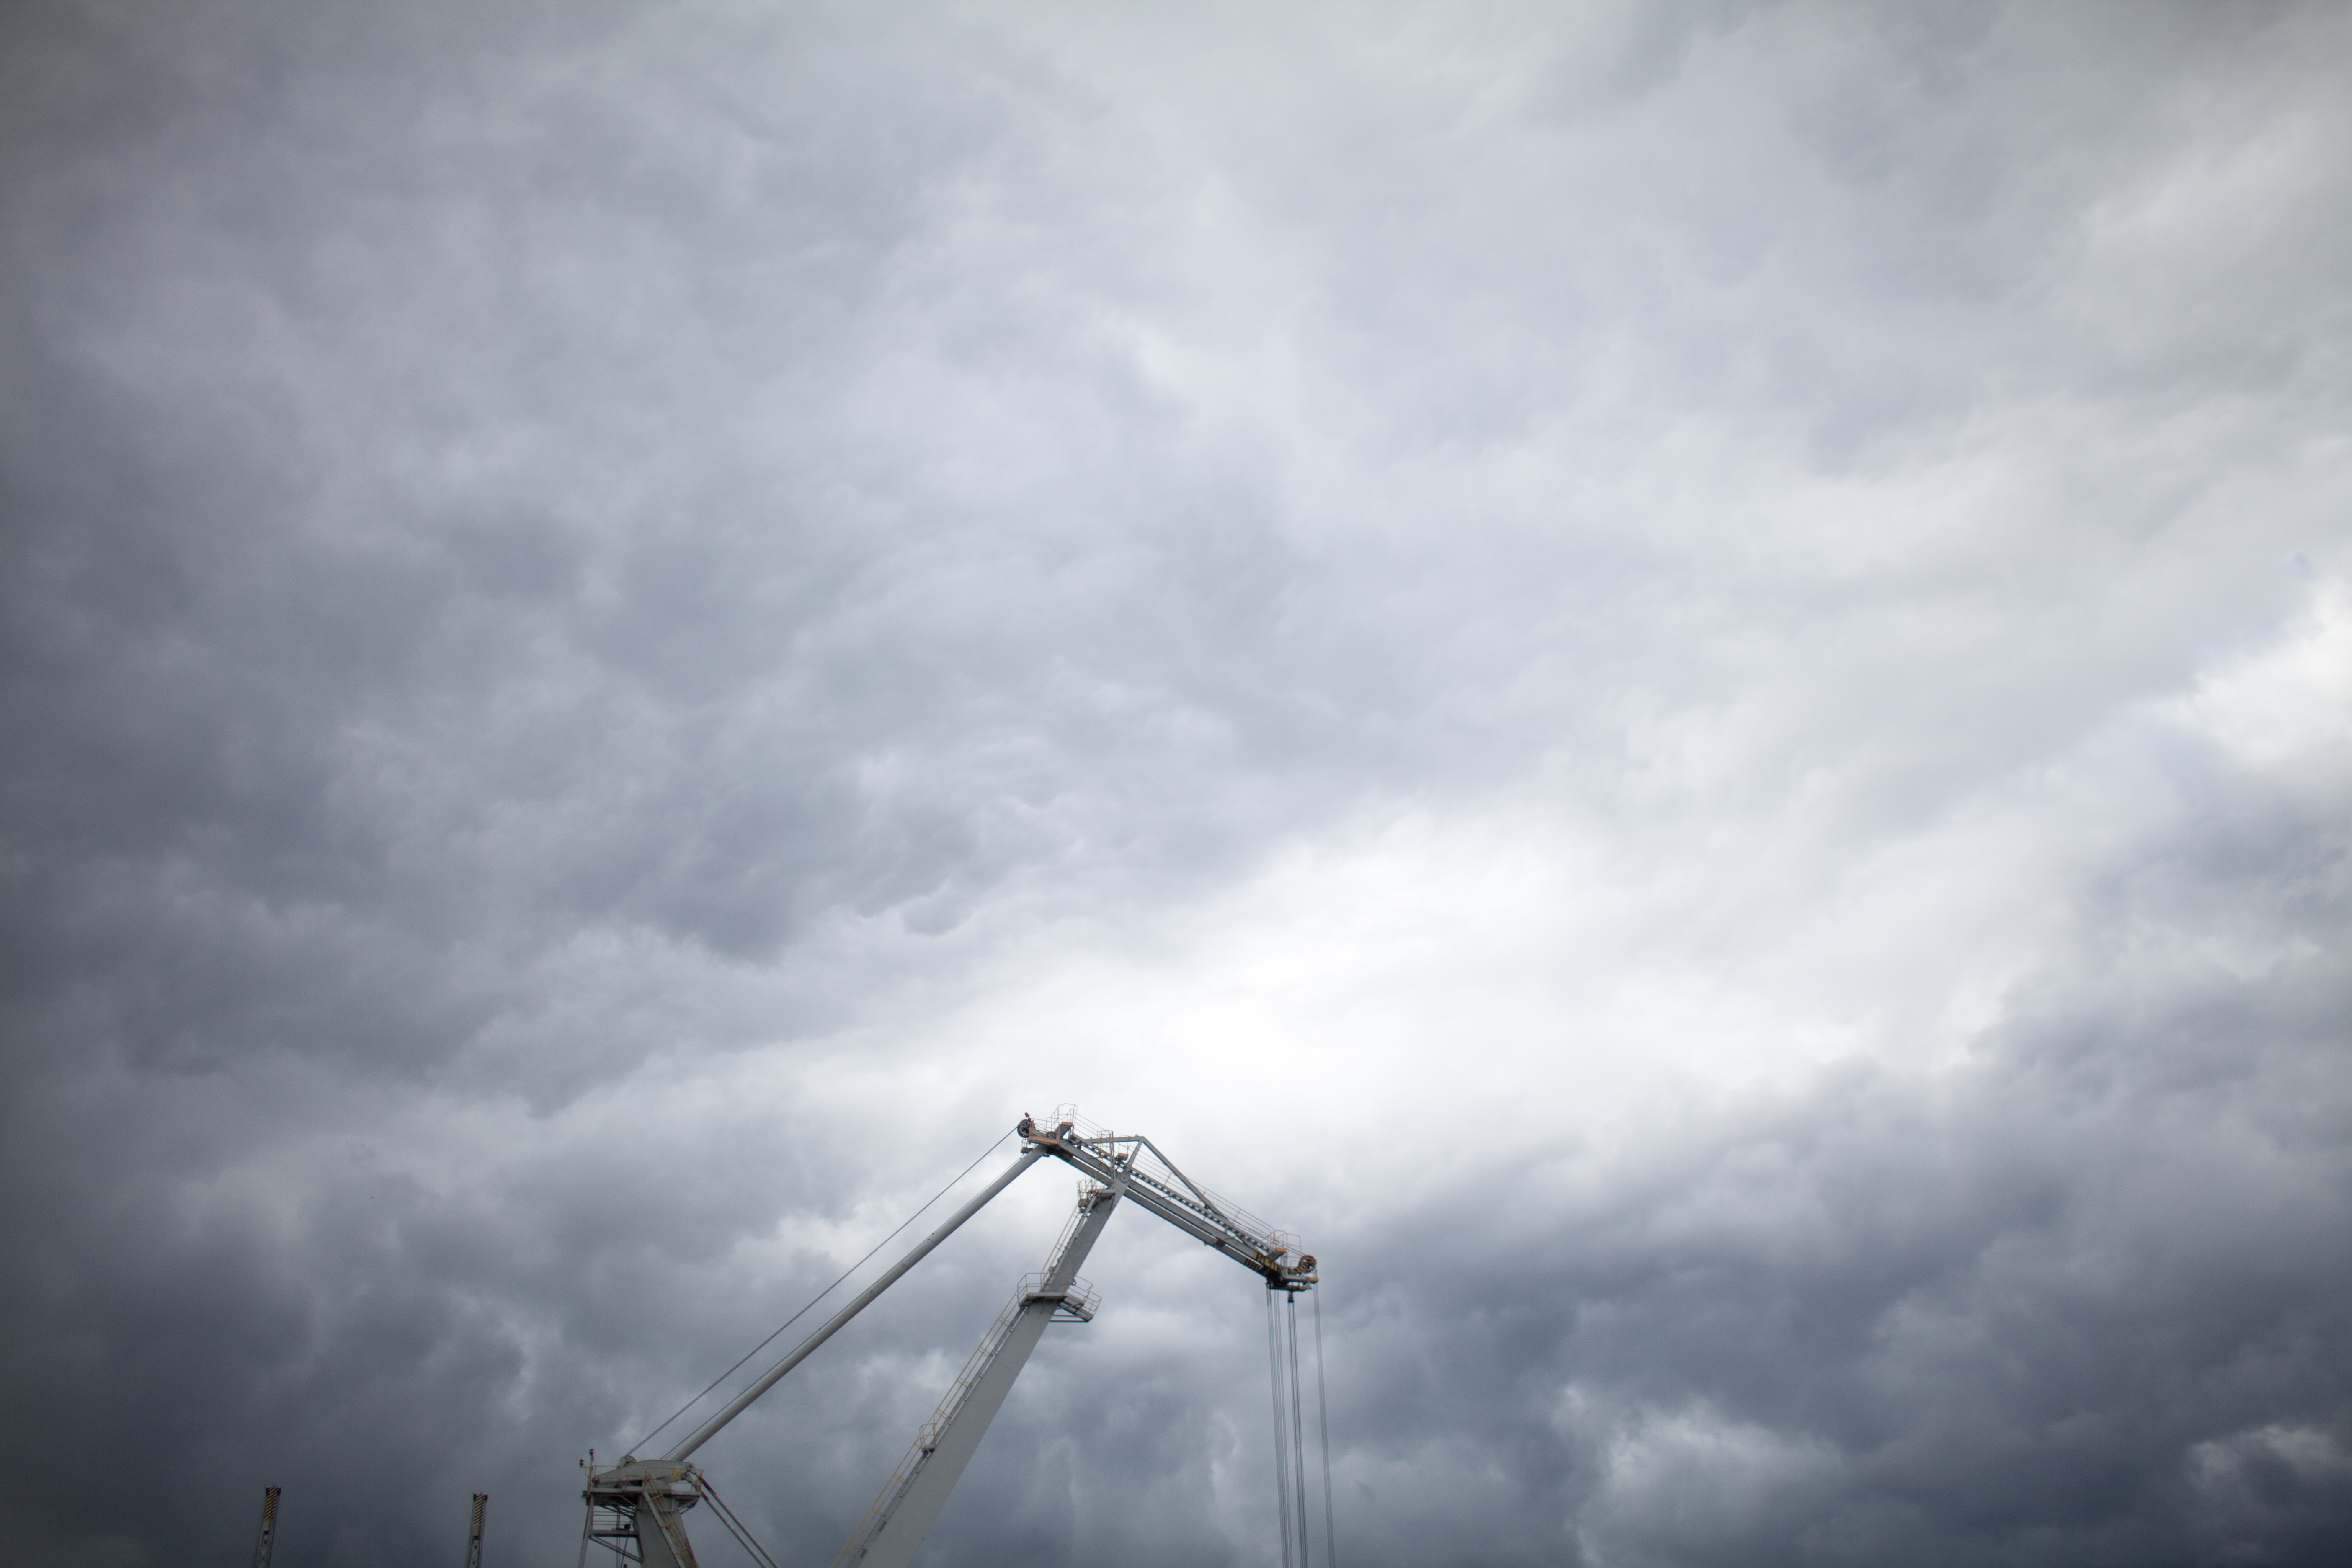
cloud, sky, wind, atmosphere, weather, storm, cumulus, machine, meteorological phenomenon, atmosphere of earth